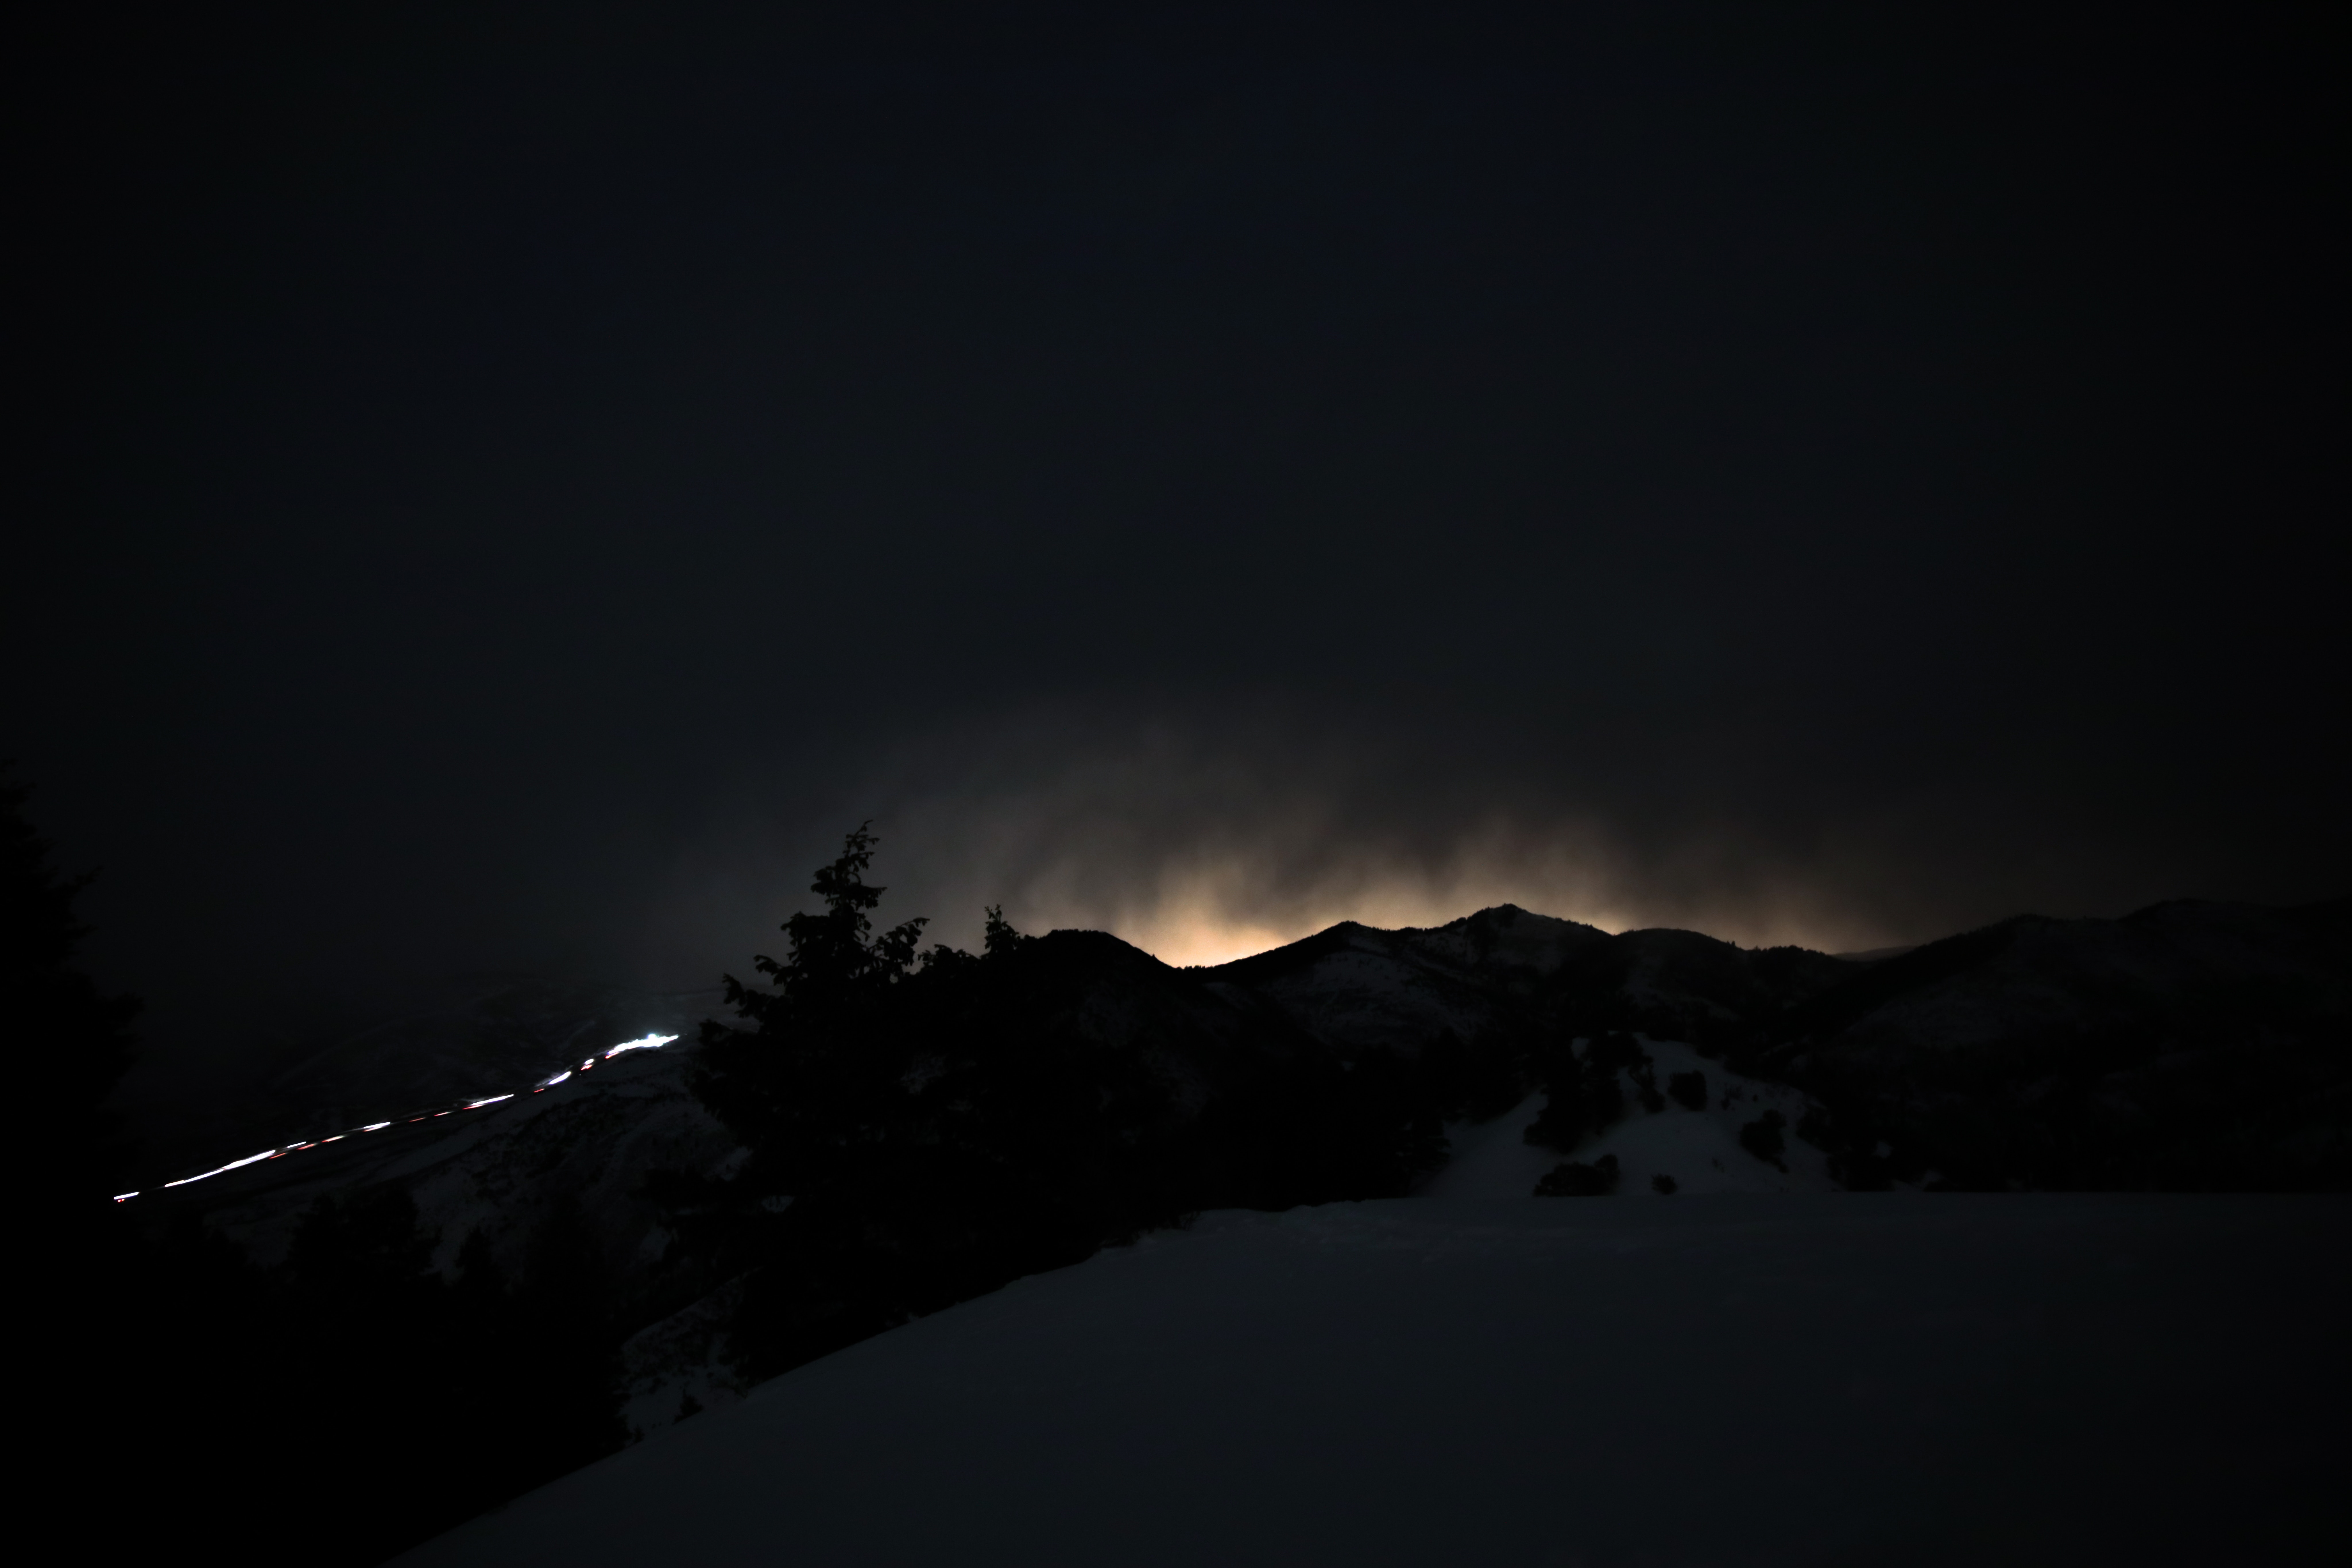
landscape, tree, nature, mountain, snow, winter, light, cloud, black and white, sky, fog, mist, night, dawn, atmosphere, mountain range, evening, darkness, black, cool image, cool photo, midnight, freezing, phenomenon, meteorological phenomenon, atmosphere of earth, computer wallpaper, geological phenomenon